Agdistis

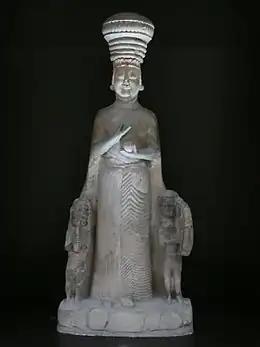

Agdistis is a deity of Greek, Roman, and Anatolian mythology who was a Hermaphrodite, having been born with both male and female reproductive organs. The deity was closely associated with the Phrygian goddess Cybele.